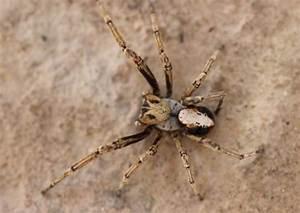
spider